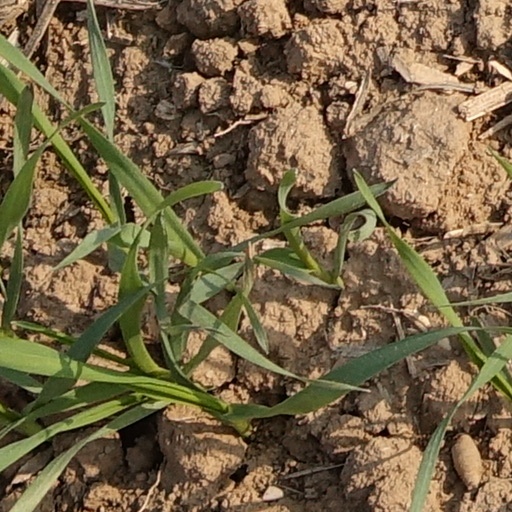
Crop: wheat